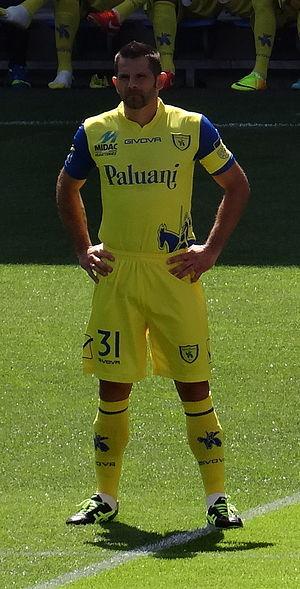
Sergio Pellissier, né le 12 avril 1979 à Aoste, est un footballeur international italien évoluant au poste d'attaquant de la fin des années 1990 à la fin des années 2010.